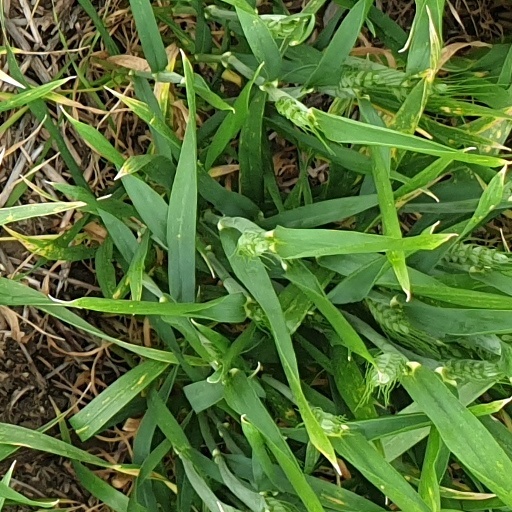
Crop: wheat